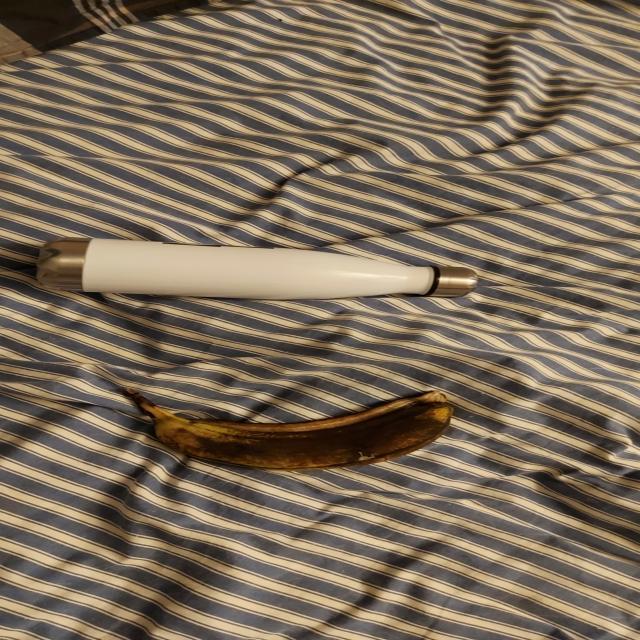
Label: bananas